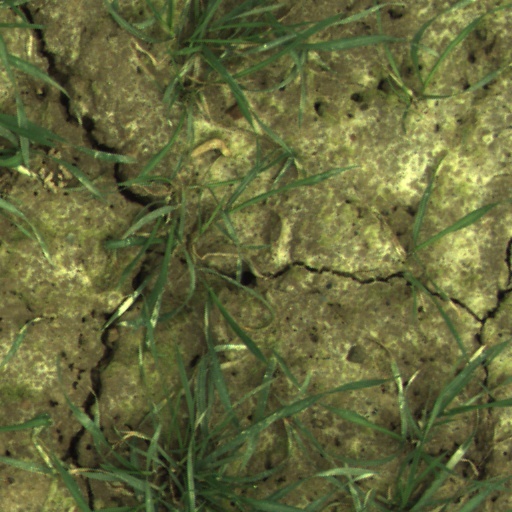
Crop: wheat